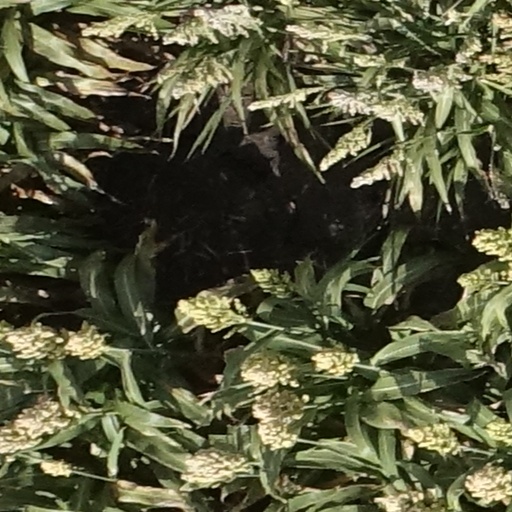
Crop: sorghum